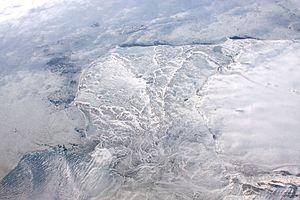
Cet article recense les zones humides de Norvège concernées par la convention de Ramsar.